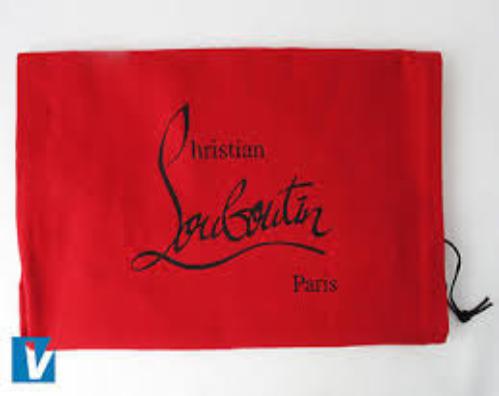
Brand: Christian Louboutin
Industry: Clothes